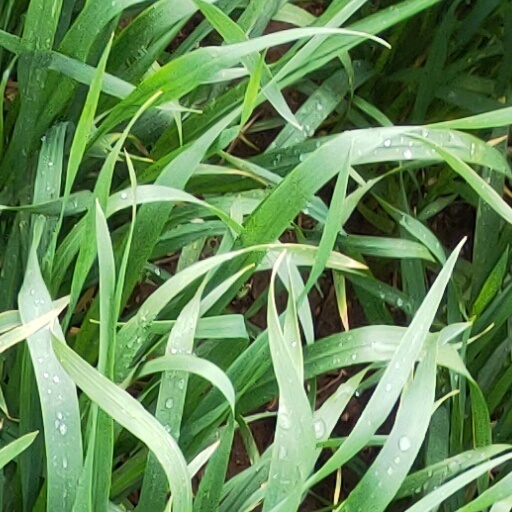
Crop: wheat